Edo Castle

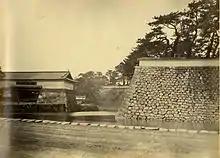
"Sakurada-mon" (left), the place where the "Tairō" Ii Naosuke was assassinated in 1860

The , also known as , is a two-story high keep at the easternmost corner of the "Sannomaru" and the only keep still remaining in it.